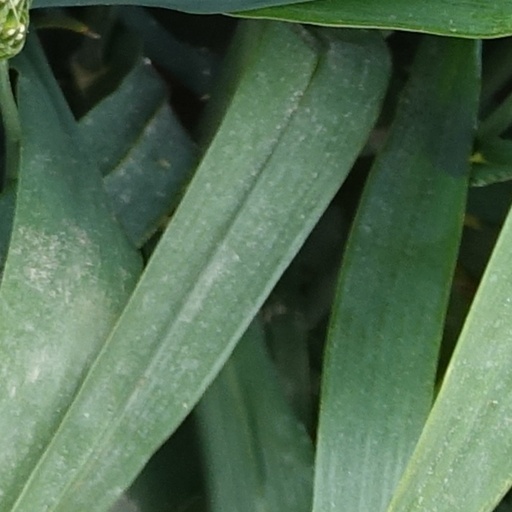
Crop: wheat